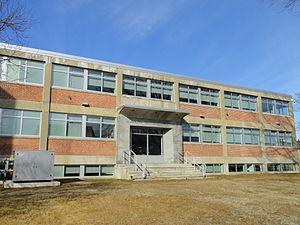
Ce qui suit est la liste des Historic Civil Engineering Landmarks, c'est-à-dire la liste des monuments historiques de génie civil, établie aux États-Unis par l' American Society of Civil Engineers depuis qu'elle a commencé le programme en 1964. Cette désignation est accordée à des projets, des structures et des sites situés aux États-Unis et dans le reste du monde. À compter de 2013, il y a plus de 260 éléments dans cette liste.